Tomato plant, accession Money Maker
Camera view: vertical (180 deg); turntable rotation: 60 degrees
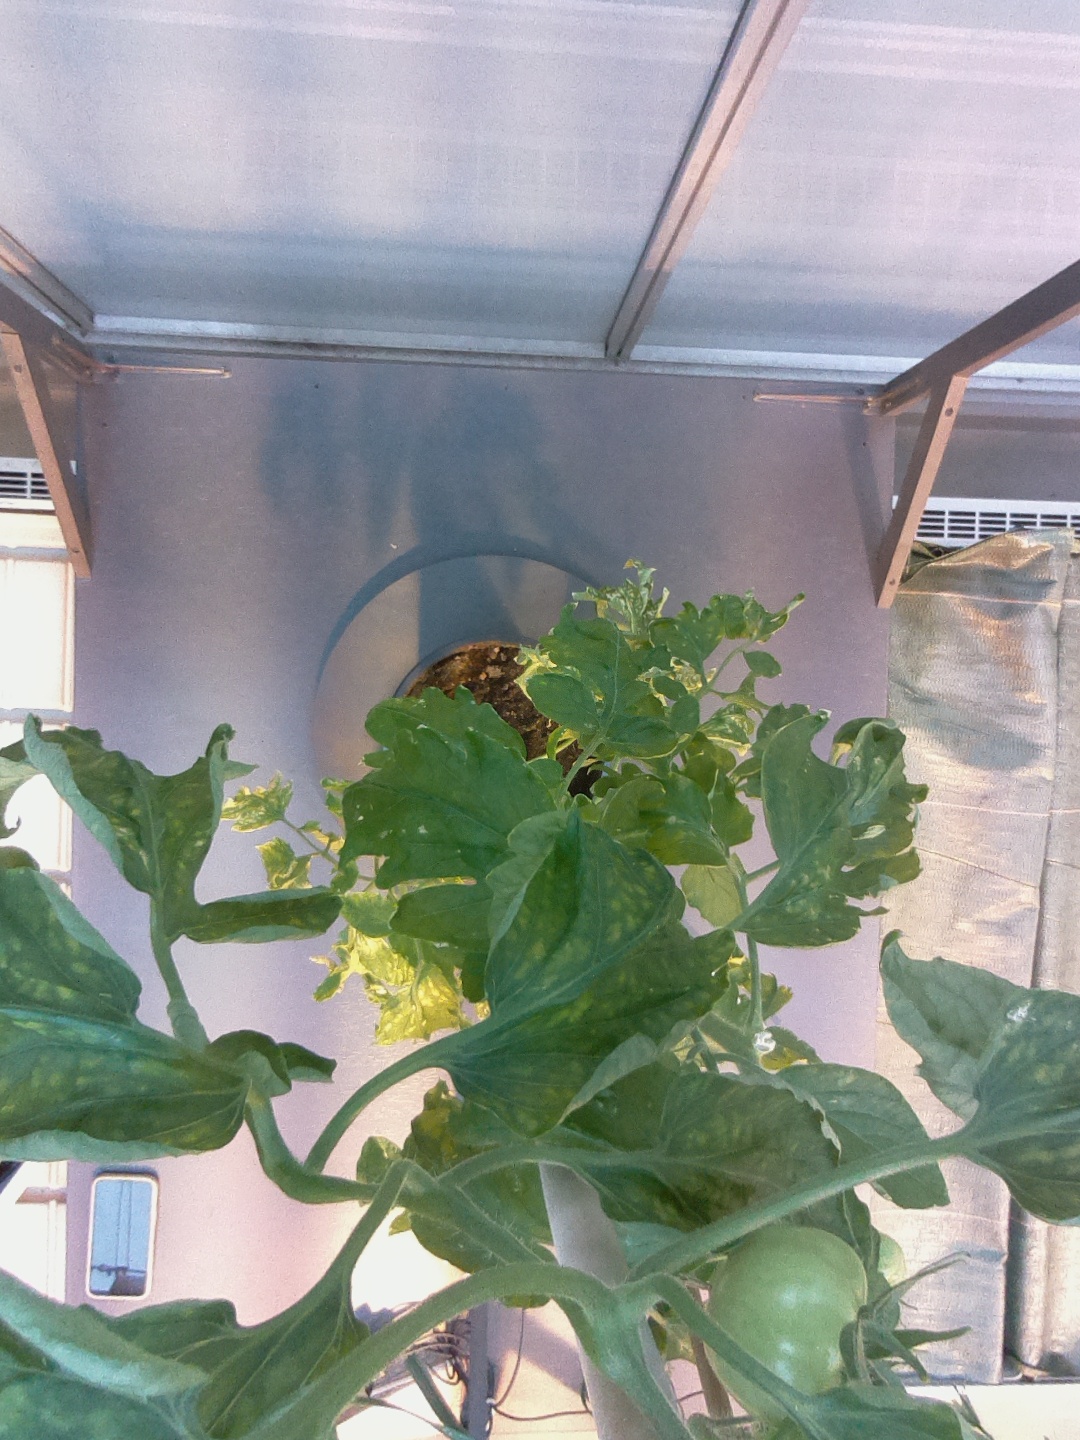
BBCH growth stage 77: 70%-80% of final fruit size